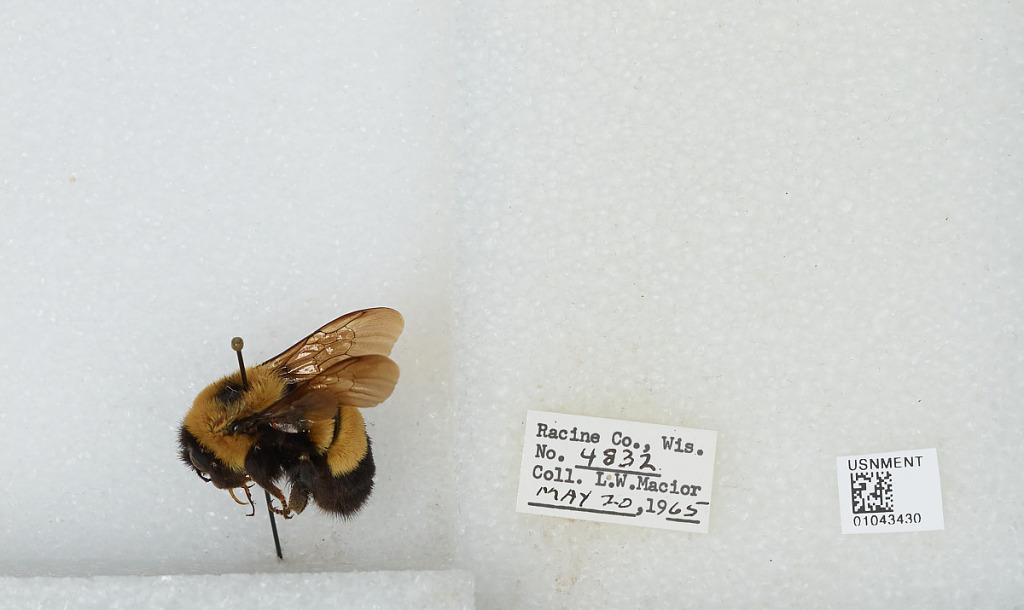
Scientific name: Bombus (Bombus) affinis Cresson
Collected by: L. Macior
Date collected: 1965-5-20
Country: United States
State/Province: Wisconsin
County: Racine
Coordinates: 42.78, -87.76